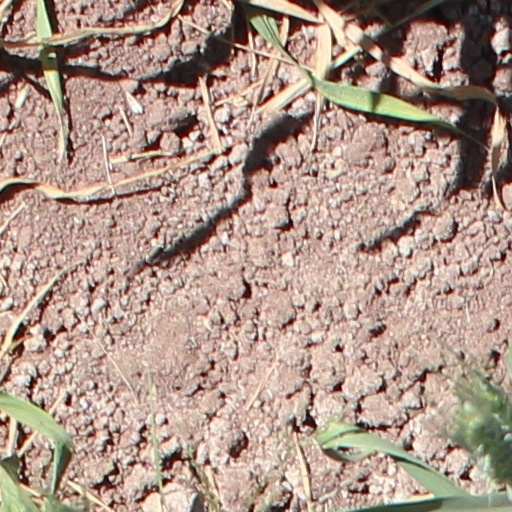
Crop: wheat